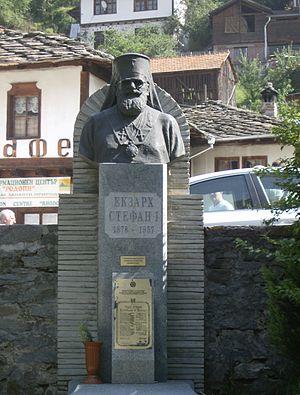
L’exarque Stéphane Iᵉʳ, en bulgare Екзарх Стефан I, translittération scientifique internationale Ekzarh Stefan I était un religieux bulgare, qui dirigea la hiérarchie de l’Église orthodoxe bulgare de 1945 à 1948 avec le titre d'exarque. Il est l’auteur de nombreux textes, études théologiques, discours, etc. Son nom est aujourd’hui surtout associé à son rôle dans le sauvetage des juifs bulgares pendant la Seconde Guerre mondiale. En 2001, le Mémorial de Yad Vashem lui a décerné le titre de « Juste parmi les nations ».
La présence des Juifs dans l'actuelle Bulgarie remontait à l'antiquité et à la période byzantine. Depuis la période turque, les principales communautés étaient celles de Sofia, Roussé, Varna, Plovdiv et Bourgas. Certains Juifs étaient des romaniotes parlant yévanique, d'autres des sefarades parlant judéo-espagnol, d'autres encore des ashkenazes parlant yiddish. La Bulgarie comptait avant la seconde Guerre mondiale 50 000 Juifs. Dans les territoires conquis aux dépens de la Grèce et de la Yougoslavie vivaient environ 15 000 Juifs. Les Juifs bulgares étaient, dans leur grande majorité, des habitants des villes : artisans, commerçants, ouvriers. La plupart n'étaient pas spécialement riches, et l'antisémitisme n'était pas spécialement développé dans le pays. Pour exprimer l'état de l'opinion à l'égard des juifs, Hilberg écrit que « les juifs n'éveillaient ni une sympathie extraordinaire, ni une hostilité exceptionnelle ».